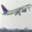
Label: airplane